Battle of Tientsin

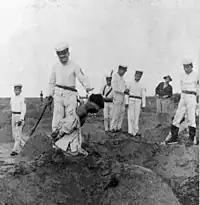
The Japanese executed suspected Boxers by beheading them.

After General Nie was killed and Generals Ma and Song retreated, only Dong Fuxiang remained with his Muslim troops to combat the advancing forces of the Eight-Nation Alliance from Tianjin to Beijing.